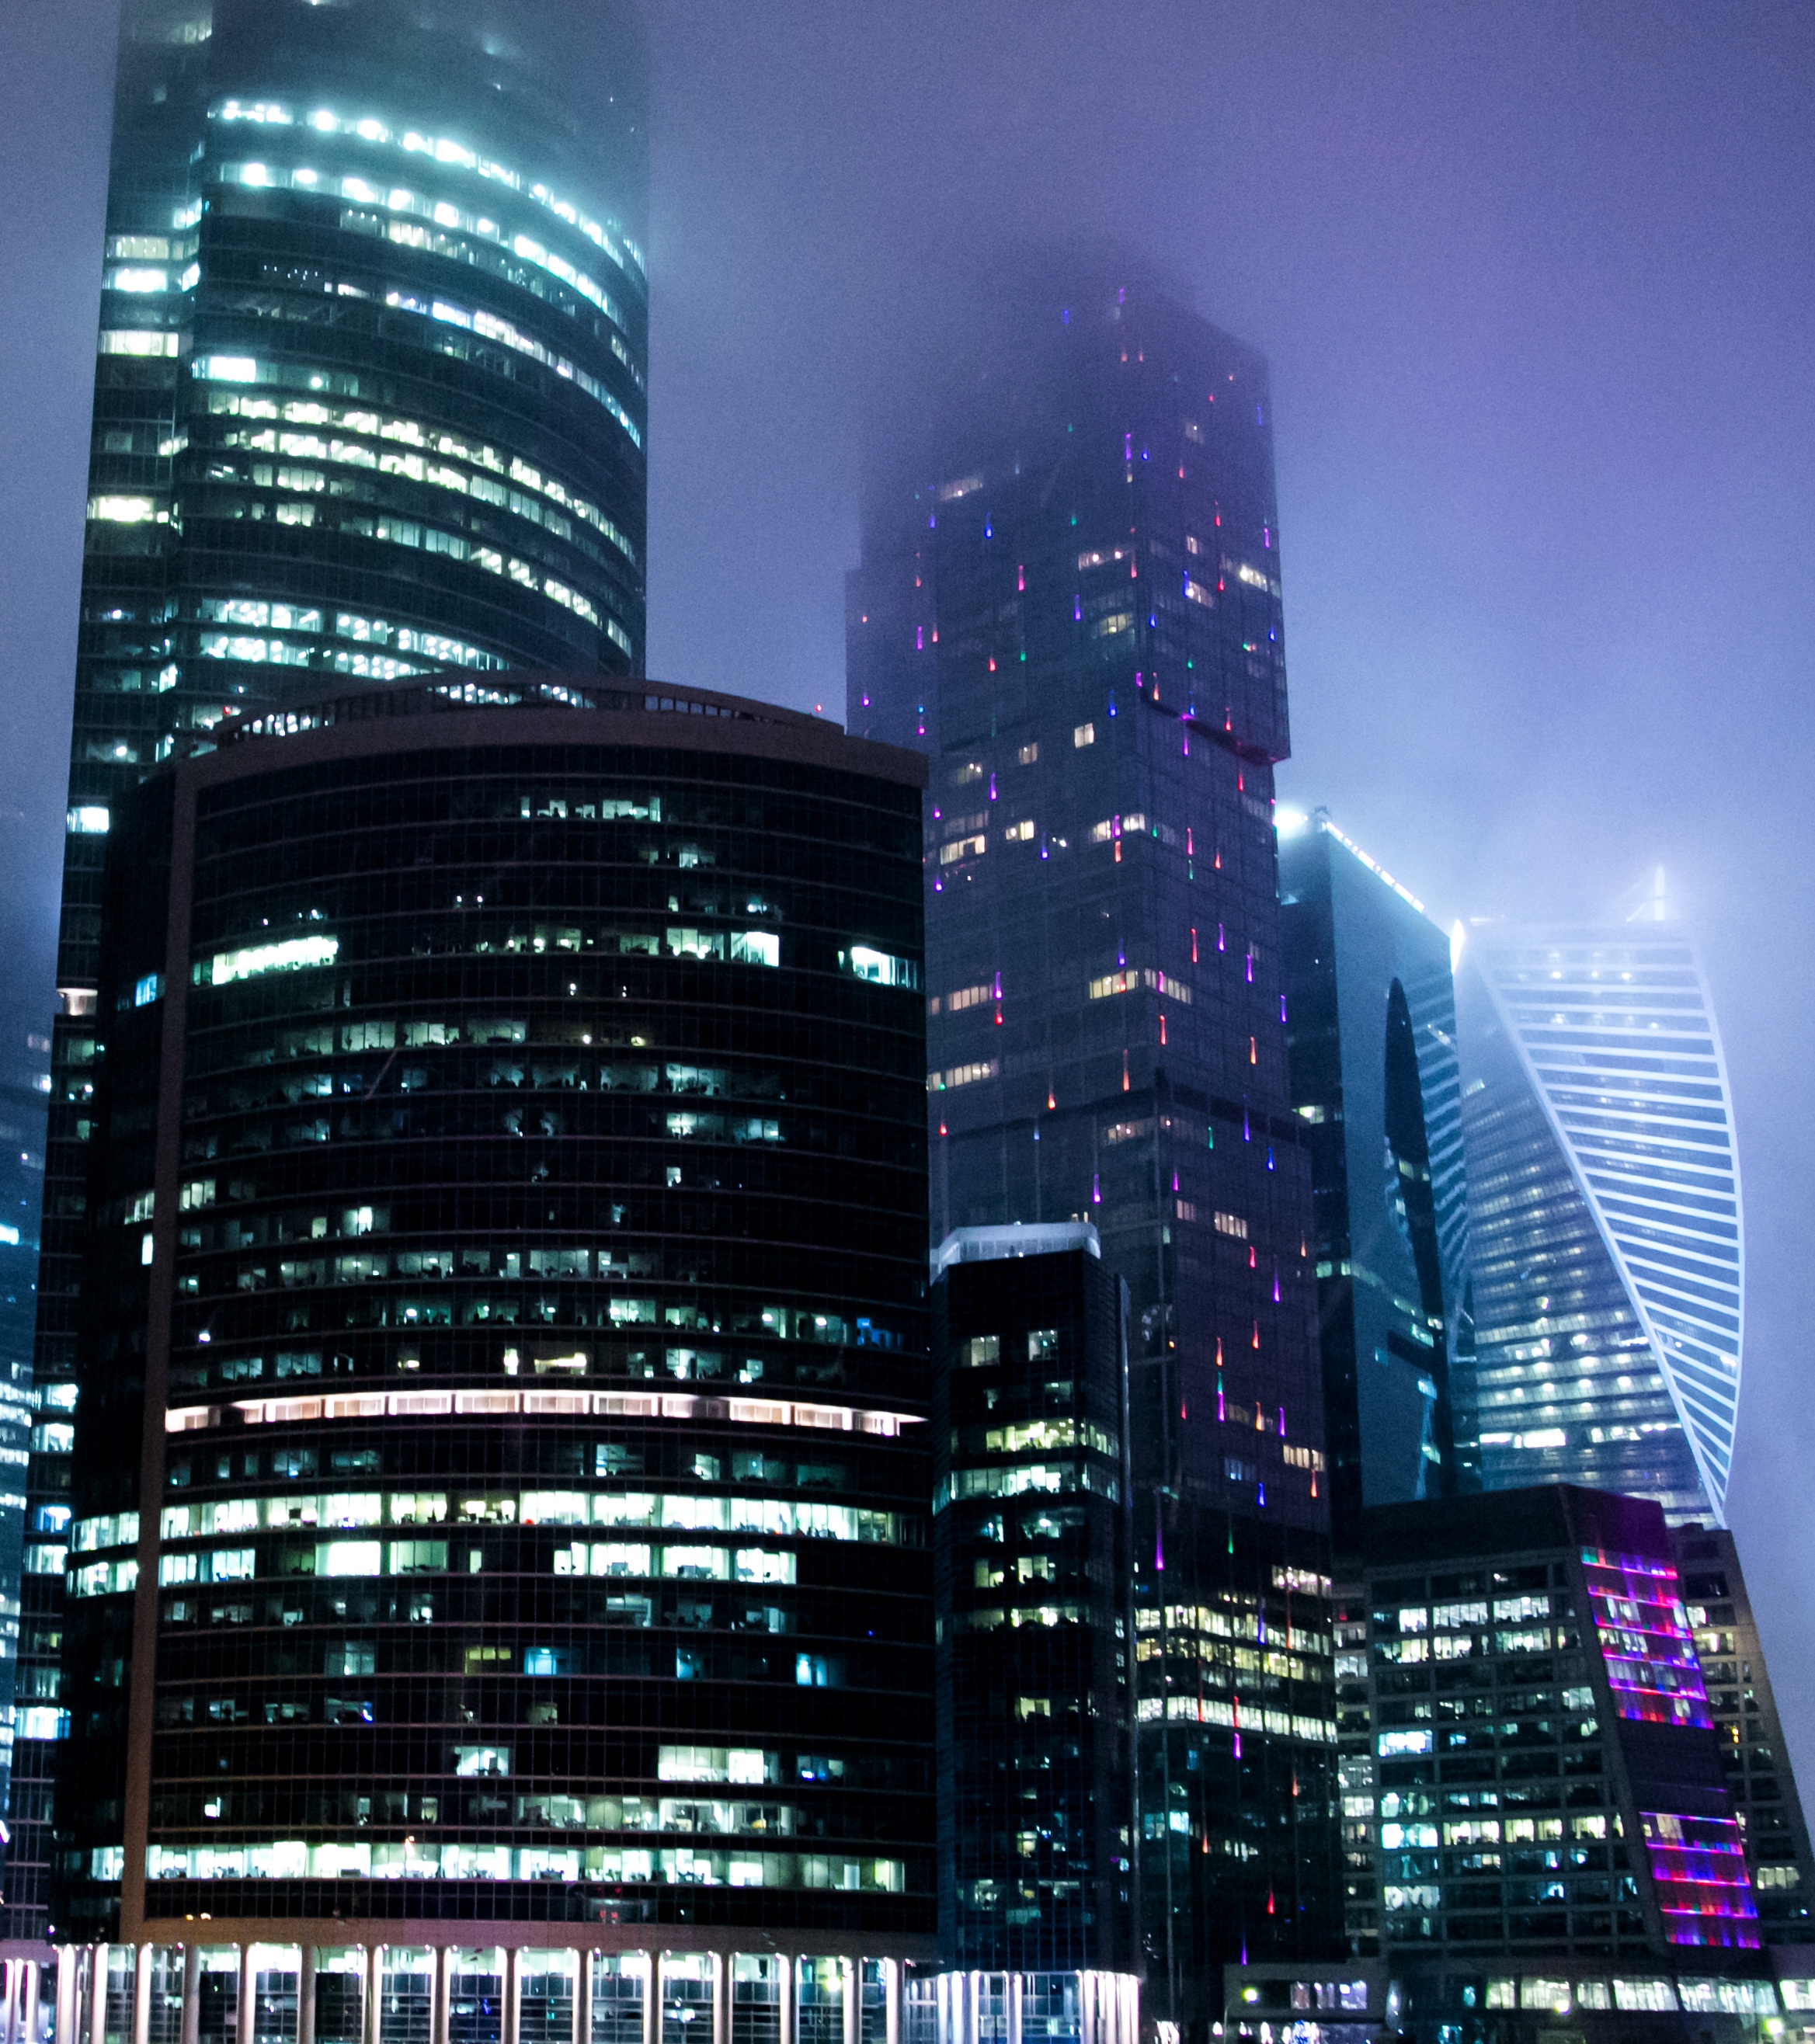
skyline, night, city, skyscraper, cityscape, downtown, reflection, night city, tower block, lights, moscow, russia, night view, metropolis, moscow city, night lights, business centre, night moscow, urban area, human settlement, metropolitan area